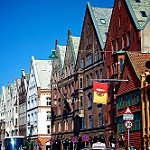
Scene: Outdoor